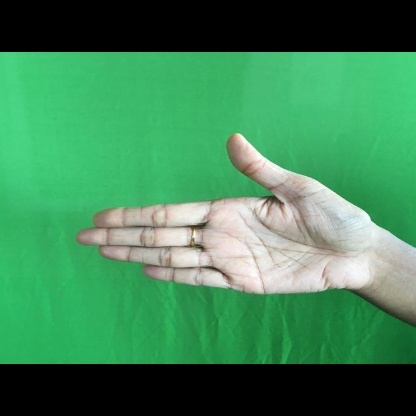
Mudra: Ardhachandran